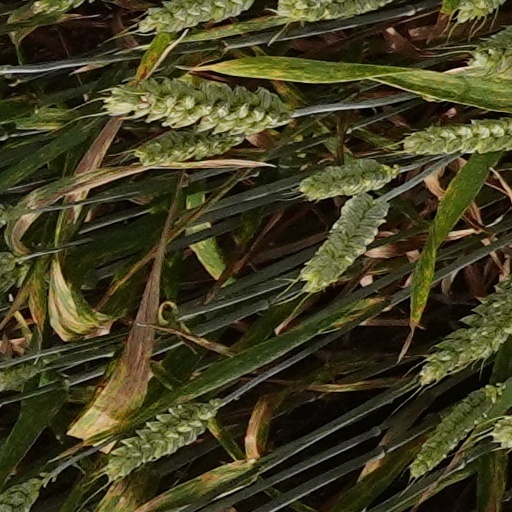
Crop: wheat